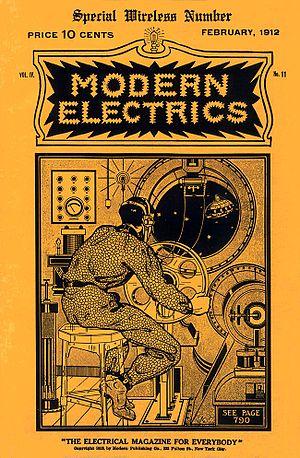
Modern Electrics est le premier magazine créé en avril 1908 par Hugo Gernsback.
Ralph 124C 41+ est un roman de science-fiction, écrit par Hugo Gernsback et publié durant douze numéros à partir d'avril 1911 dans le magazine Modern Electrics.